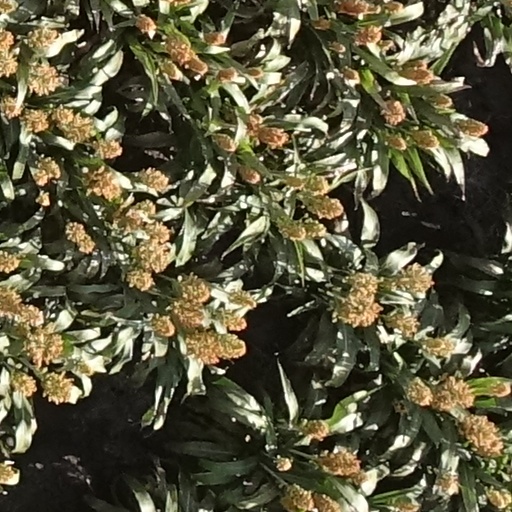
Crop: sorghum